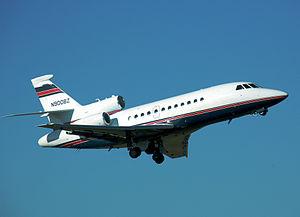
Le groupe Dassault Aviation est un constructeur aéronautique français fondé en 1929 par Marcel Bloch et reste le dernier groupe d'aviation au monde détenu par la famille de son fondateur et portant son nom